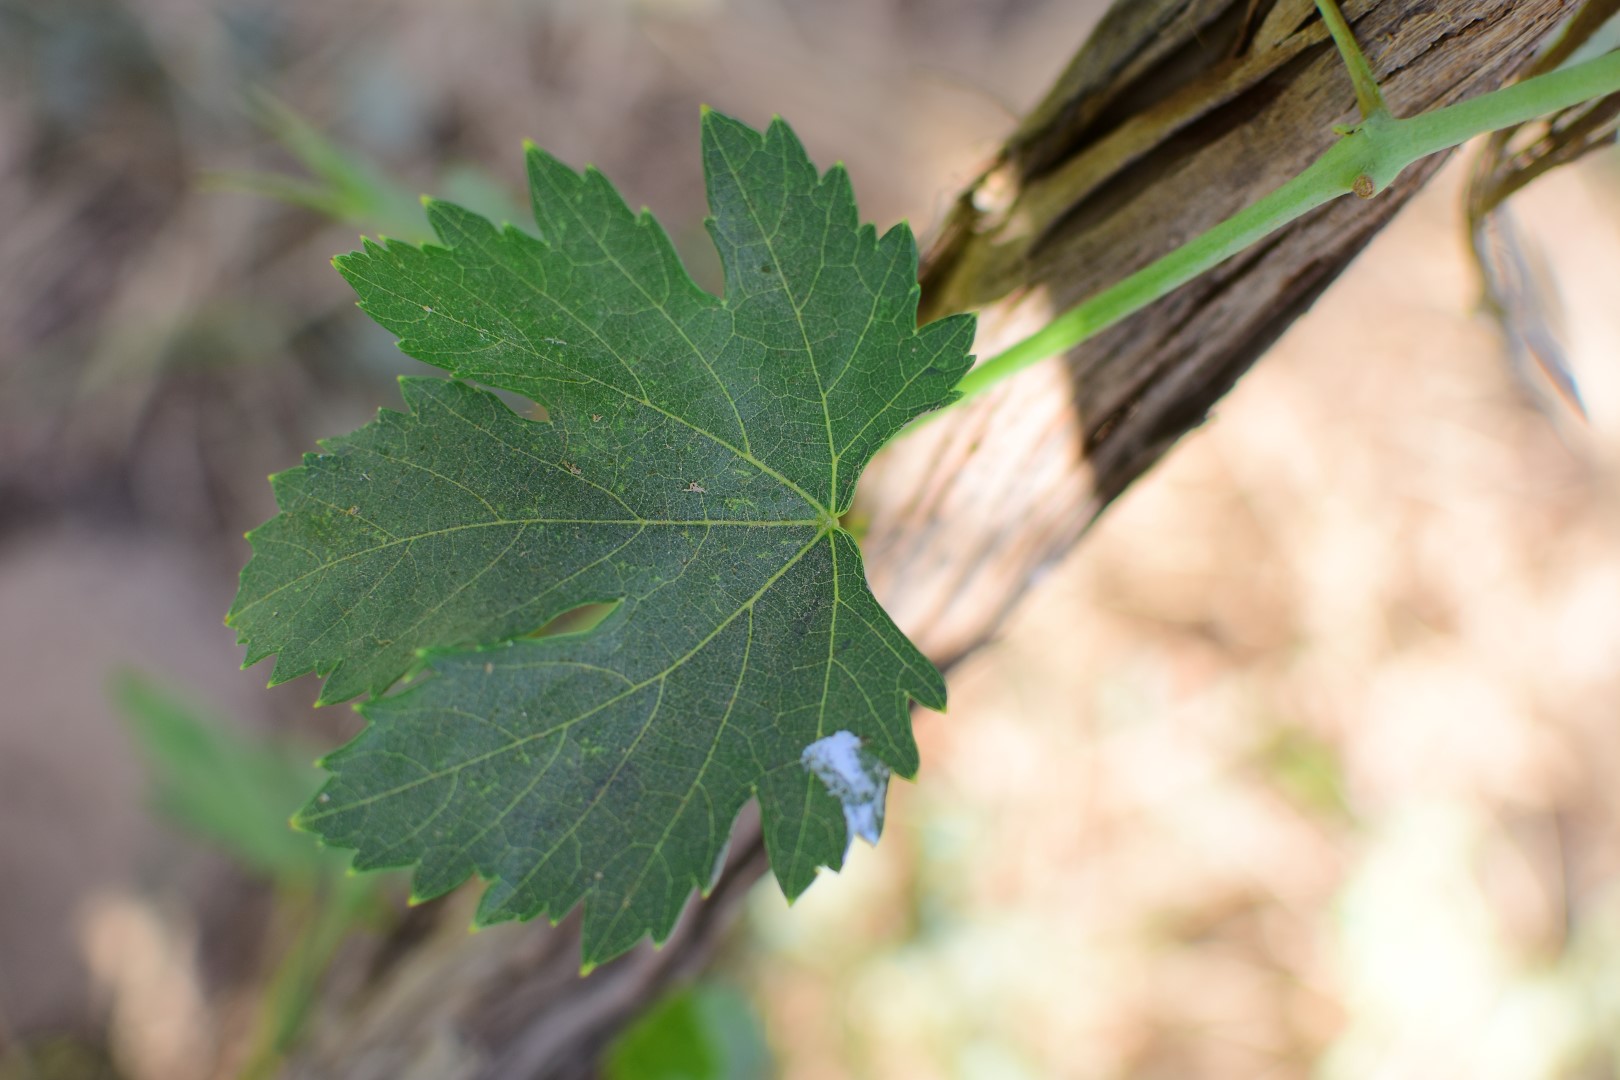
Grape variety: Deas Al-Annz